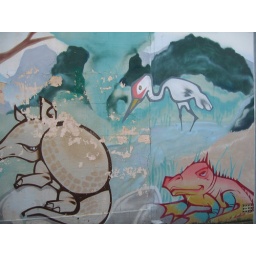
street wall mural in summerhill, sydney